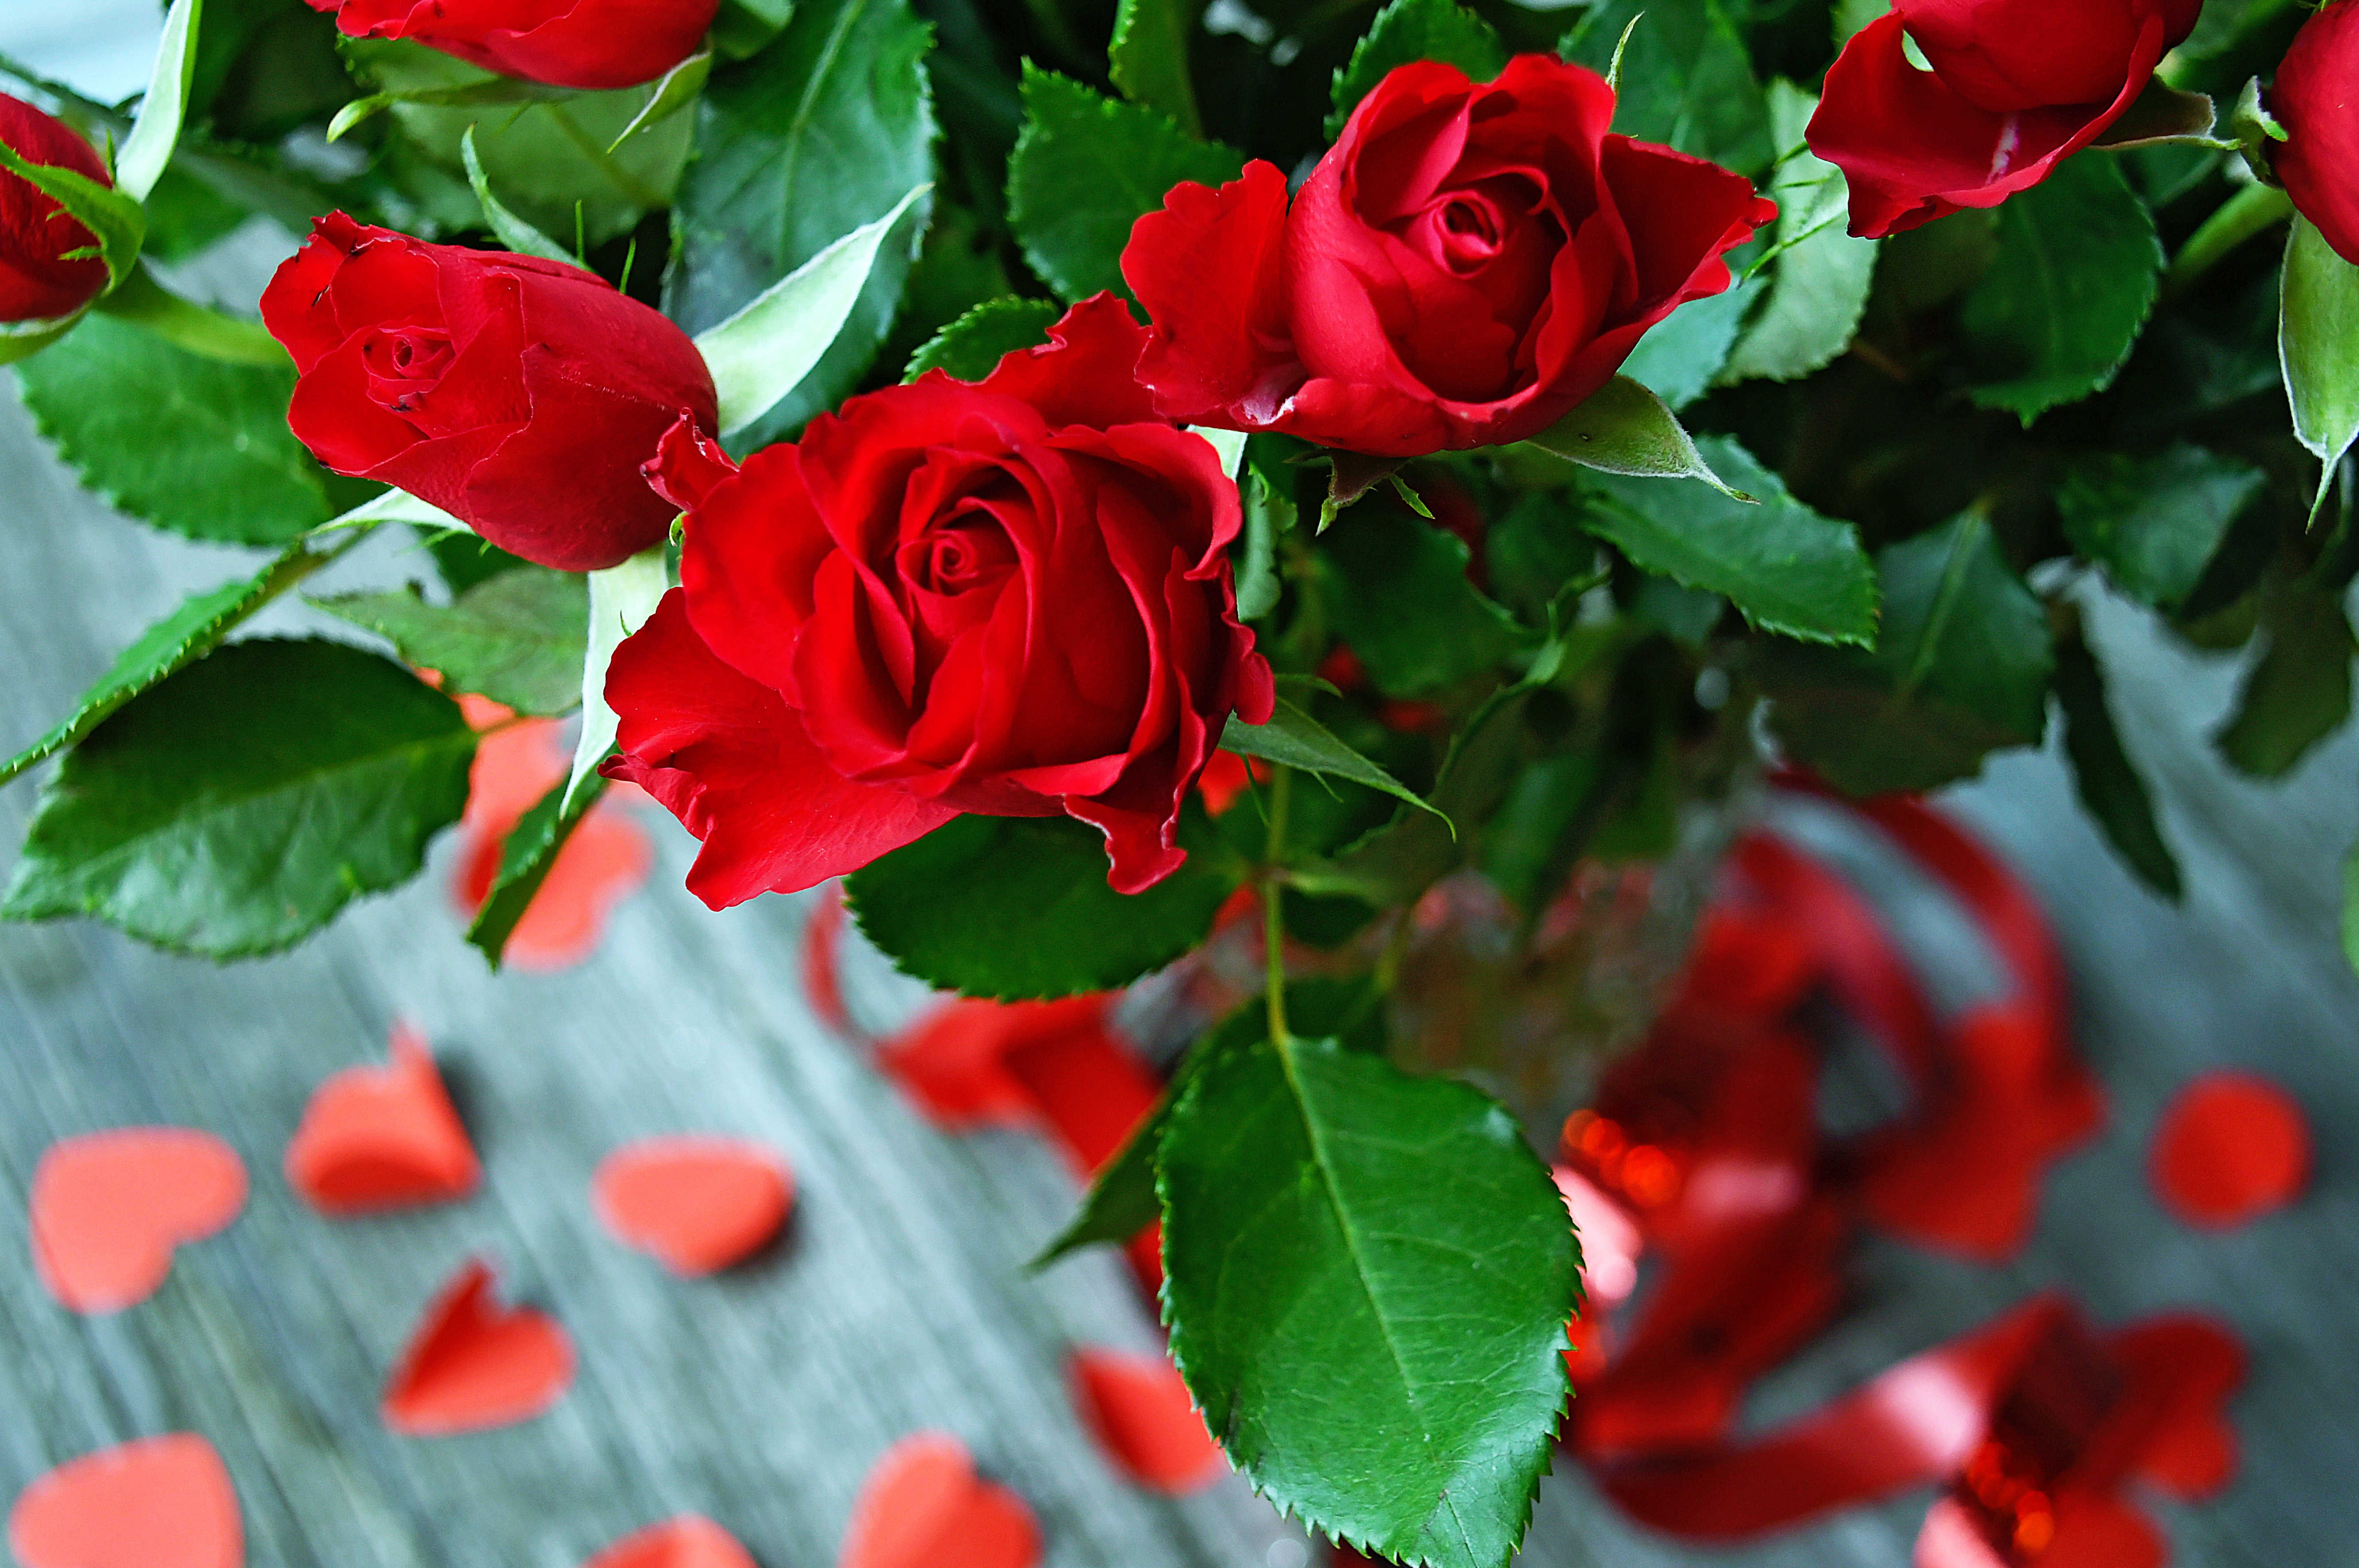
red, roses, day, valentines, bouquet, valentine, gift, background, rose, flowers, anniversary, wood, space, floral, love, romantic, wooden, design, decoration, symbol, holiday, copy, greeting, marriage, white, flower, flowering plant, garden roses, floribunda, plant, petal, rose family, rosa wichuraiana, Hybrid tea rose, rose order, china rose, begonia, camellia, annual plant, plant stem, perennial plant